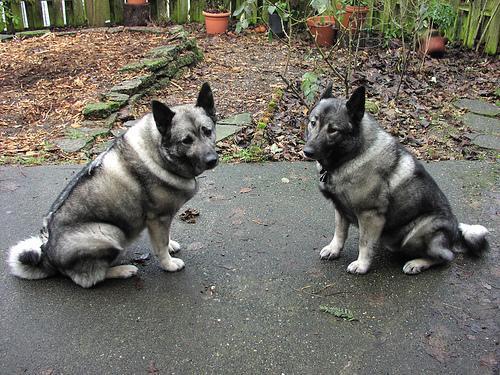
Norwegian_elkhound